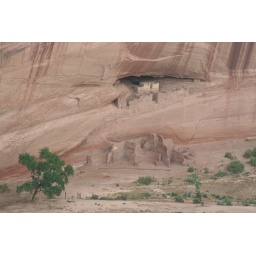
This ruin is named for the white house in the alcove.